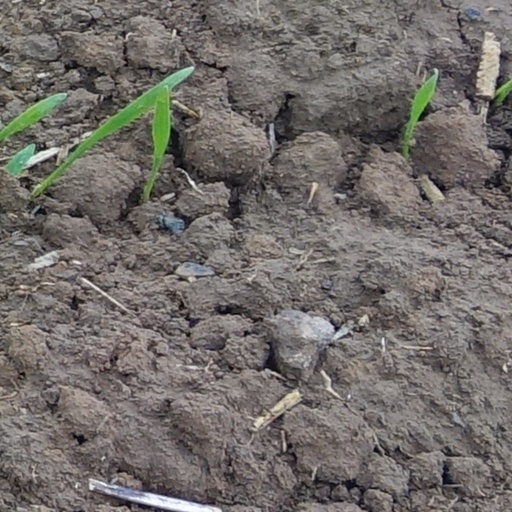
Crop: wheat